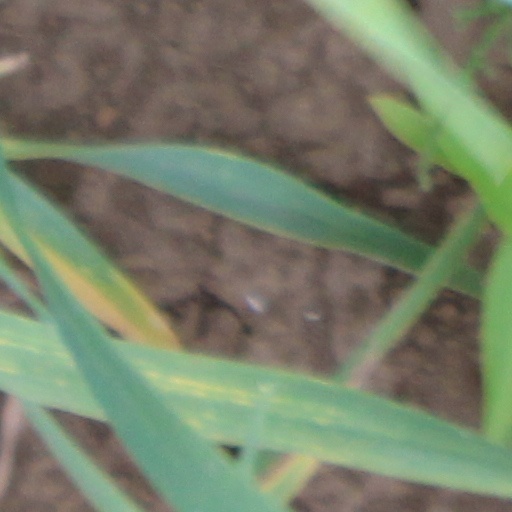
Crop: wheat